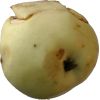
Label: Apple hit 1